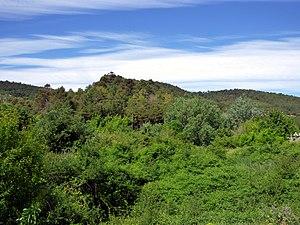
Le Carbasí est un site d'importance communautaire situé dans la province de Barcelone, Catalogne, Espagne et couvre une superficie de 2,43 km². C'est une zone naturelle située près de la ville d'Argençola, entre les comarques de l'Anoia et Segarra, riche en végétation sous-Méditerranée. Il est dominé a l'ouest, par un paysage de une diversité totalement méditerranéenne et progressivement plus sec et continental, avec beaucoup de faune et de flore. Les faits saillants des niveaux et de certains éléments de la flore et de la faune des hautes montagnes, sont à la frontière avec les contreforts des Pyrénées